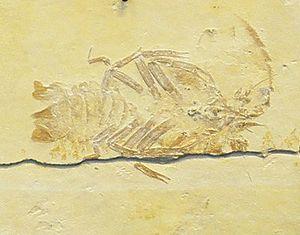
Cycleryon est un genre éteint de crustacés décapodes de la famille des Eryonidae. Ses fossiles ont été retrouvés dans le Jurassique supérieur d'Europe de l'Ouest, sur la marge nord de l'océan Téthys, en France et en Allemagne.